Turkish Cypriots

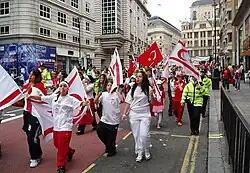
There is a strong Turkish Cypriot community in London.

Turkish Cypriot migration to the United Kingdom began in the early 1920s, the British Empire having formally annexed Cyprus in 1914, with the residents of British-ruled Cyprus becoming subjects of the Crown. Some arrived as students and tourists, while others left the island due to the harsh economic and political life during the British colony of Cyprus. Emigration to the United Kingdom continued to increase when the Great Depression of 1929 brought economic depression to Cyprus, with unemployment and low wages being a significant issue. During the Second World War, the number of Turkish run cafes increased from 20 in 1939 to 200 in 1945 which created a demand for more Turkish Cypriot workers. Throughout the 1950s, Turkish Cypriots emigrated for economic reasons and by 1958 their number was estimated to be 8,500. Their numbers continued to increase each year as rumours about immigration restrictions appeared in much of the Cypriot media.